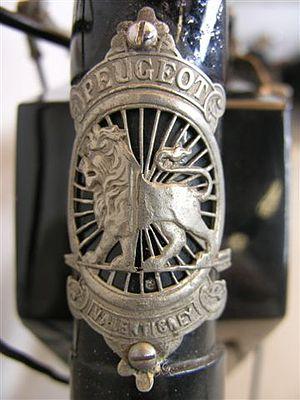
Peugeot est un constructeur automobile français. L'entreprise familiale qui précède l'actuelle entreprise Peugeot est fondée en 1810, lors de la transformation du moulin familial sis à Hérimoncourt en aciérie. Différentes branches de la famille vont se lancer dans des productions très diversifiées, mais toutes basées sur l'acier
Cette liste des fabricants de bicyclettes liste toutes les entreprises qui fabriquent des bicyclettes.